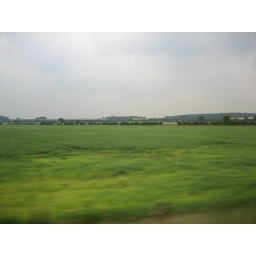
A picture out the window of the train to visit my family in Newcastle